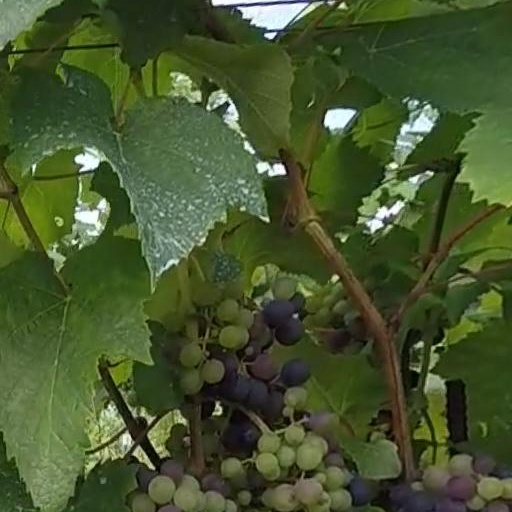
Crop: grape